United Nations Security Council Resolution 737

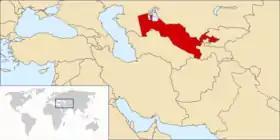
Location of Uzbekistan

United Nations Security Council resolution 737, adopted without a vote on 29 January 1992, recommended to the General Assembly that the Republic of Uzbekistan be admitted as a member. This recommendation followed an examination of Uzbekistan's application for membership in the United Nations.